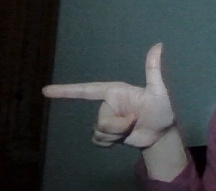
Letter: yaa